Arthur (Besson book series)

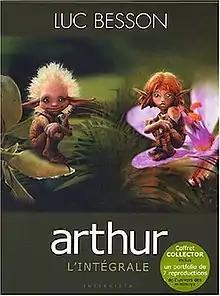
French cover for a box set containing the 4 novels.

The "Arthur" series refers to a series of fantasy novels for children written by Luc Besson, a film director and producer, and published from 2002 to 2005 in France, the United States and the United Kingdom.